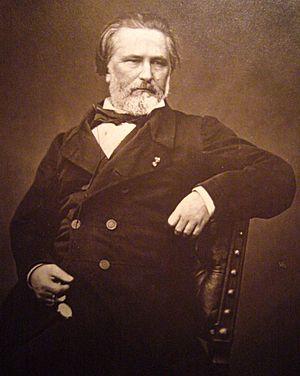
fr:Jules Duval tiré de son livre ""l'algérie et les colonies françaises"" publié en 1877 chez Guillaumin (Paris), mention
La Société des lettres, sciences et arts de l'Aveyron est une société savante fondée en 1836 par des notables aveyronnais sur l'initiative d'Hippolyte de Barrau.
Armand Jules Duval, né le 30 avril 1813 à Rodez et mort le 20 septembre 1870, est un avocat, économiste, géographe, et journaliste français. Il est un farouche partisan du fouriérisme et de la colonisation de l'Algérie.